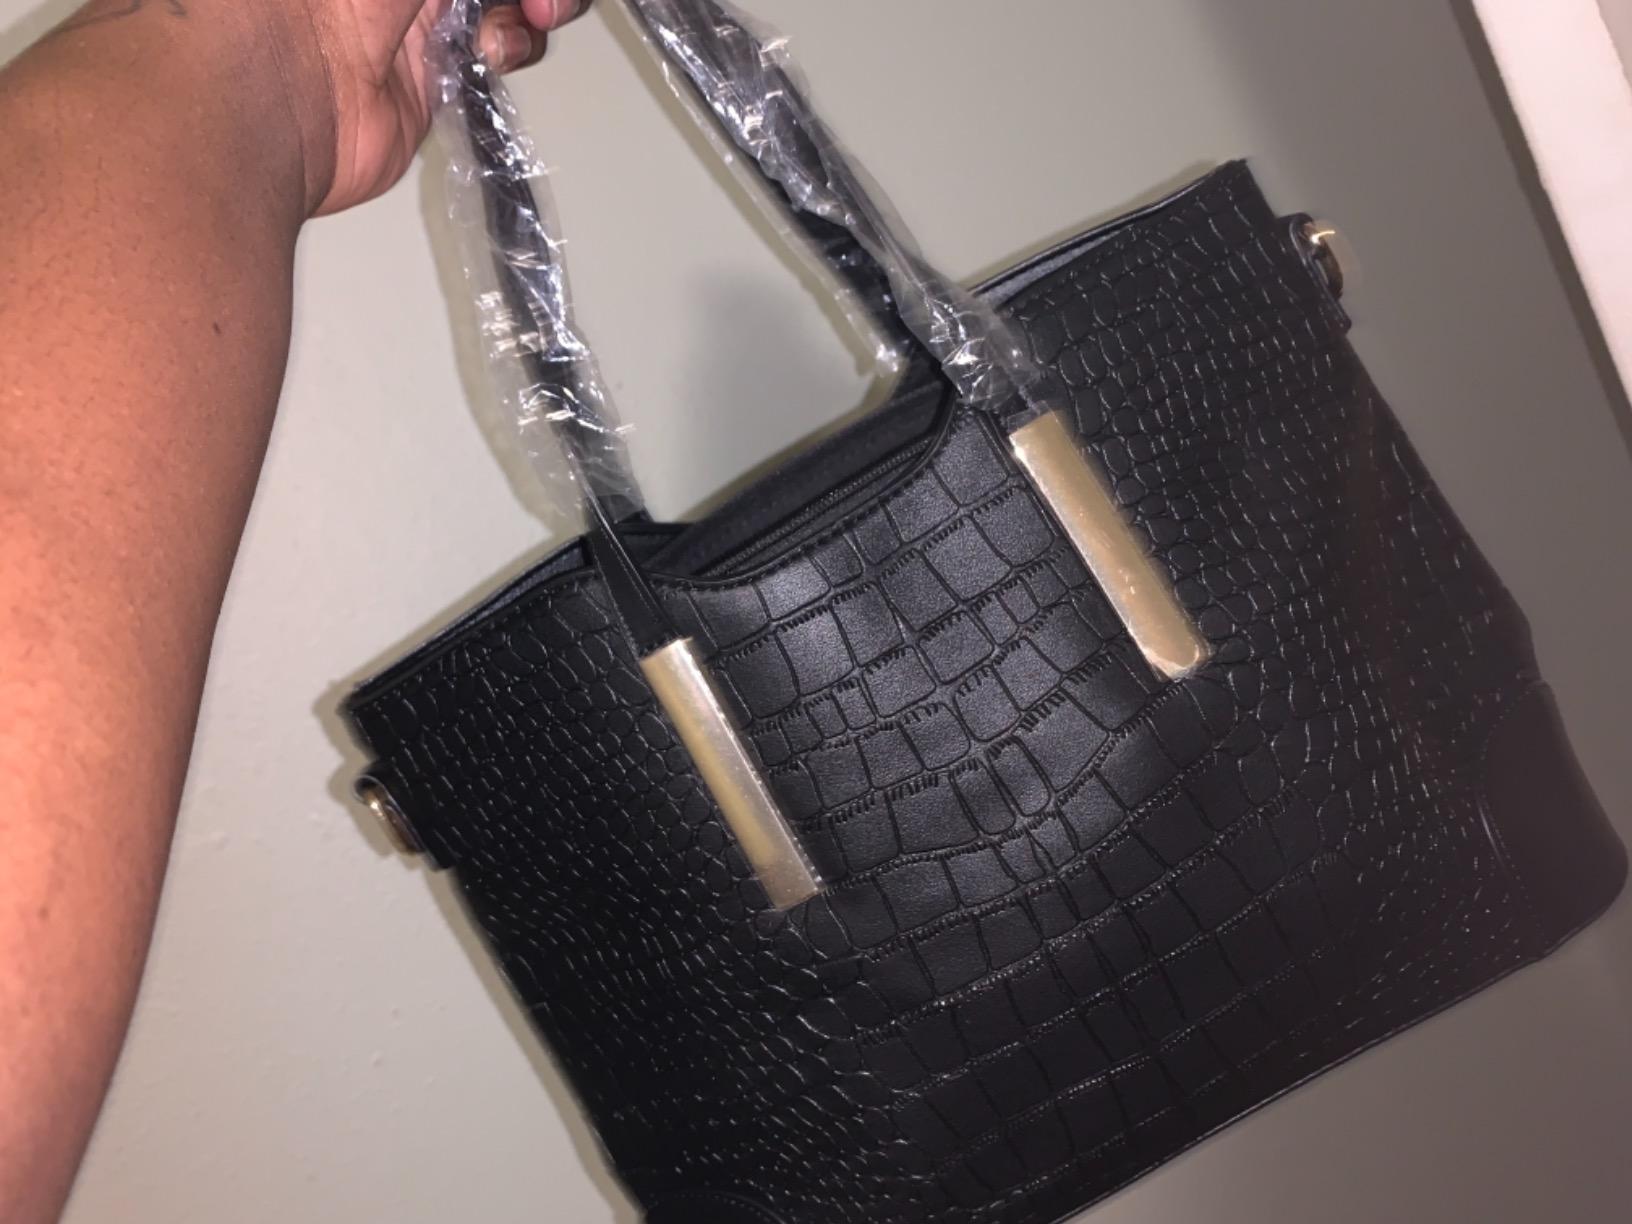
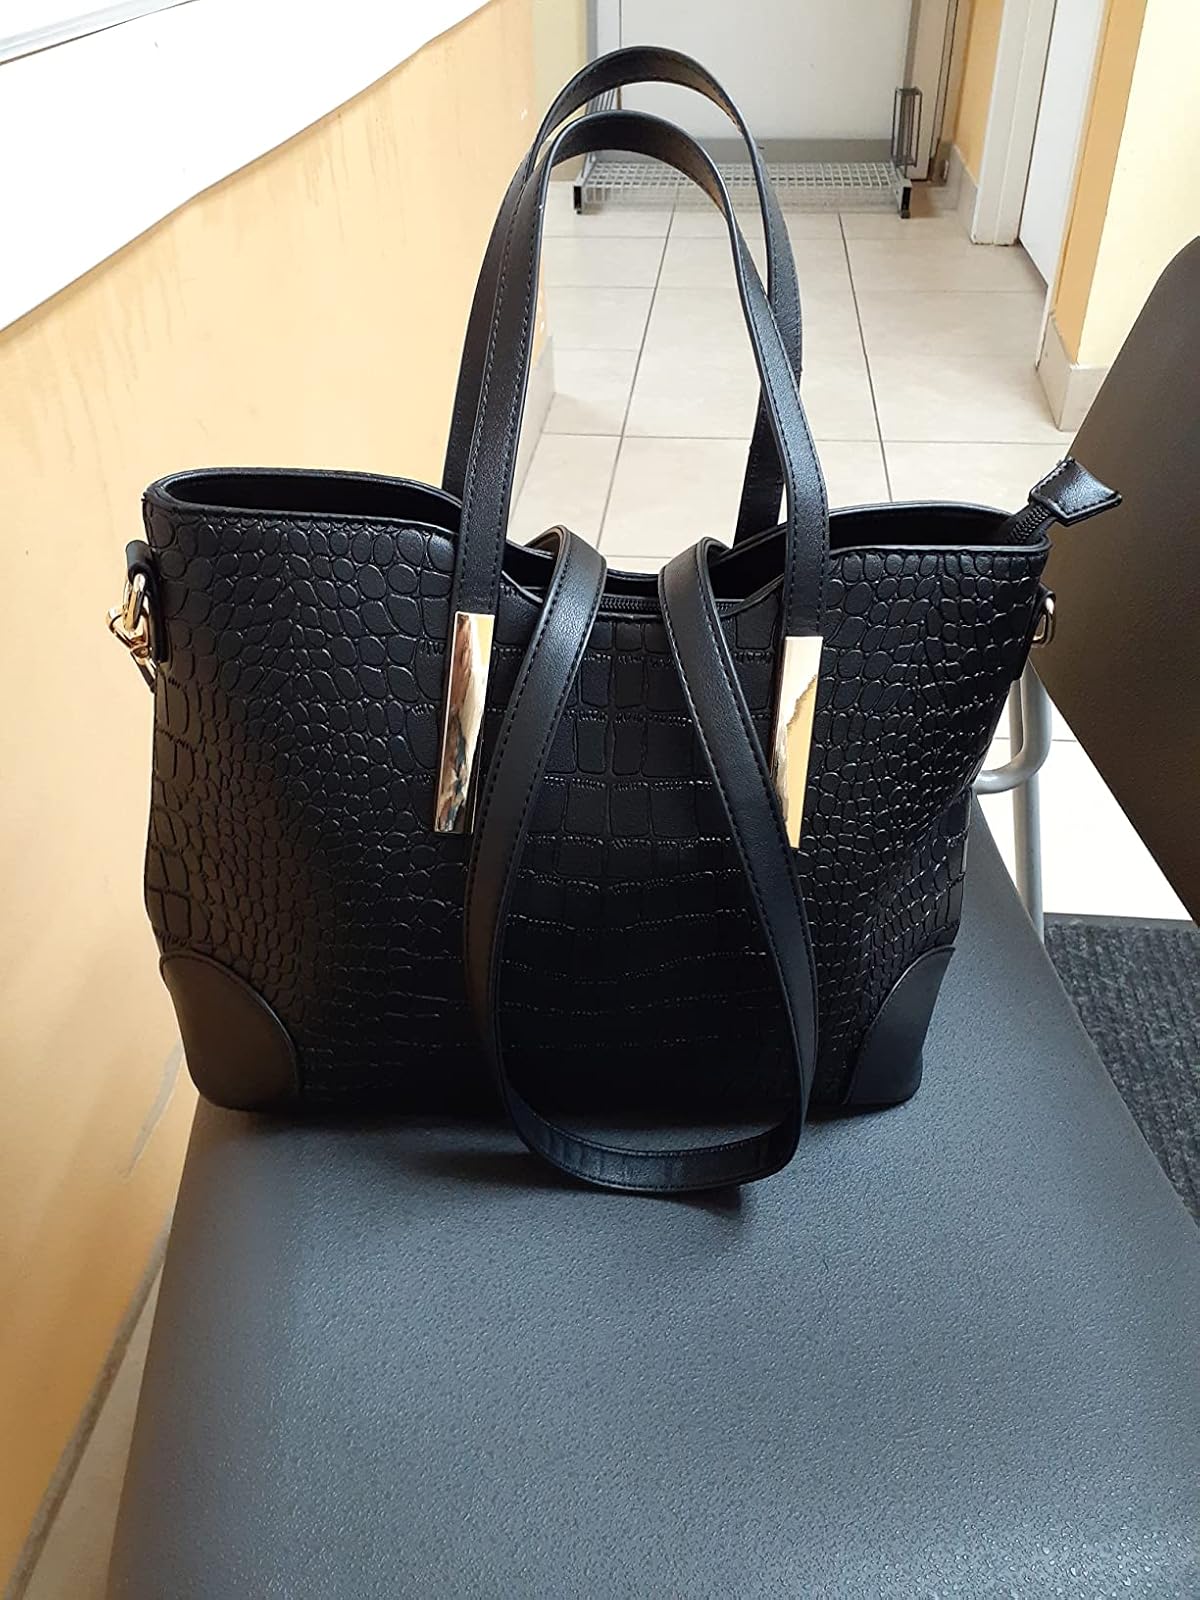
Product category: accessories_handbag
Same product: yes